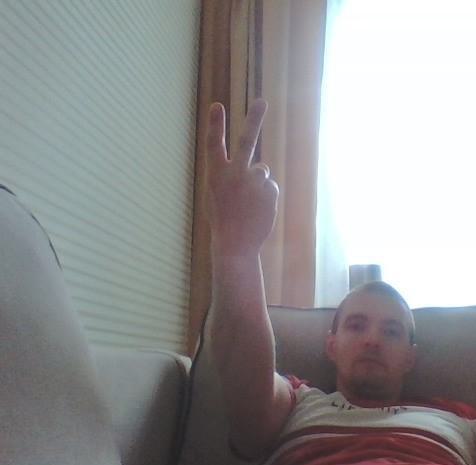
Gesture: peace_inverted